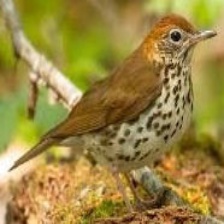
Species: WOOD THRUSH
Scientific name: HYLOCICHLA MUSTELINA